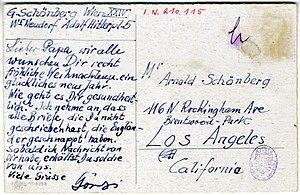
Arnold Schönberg, ou Arnold Schoenberg est un compositeur, peintre et théoricien autrichien né le 13 septembre 1874 à Vienne, et mort le 13 juillet 1951 à Los Angeles. Deux siècles après Jean-Sébastien Bach et Jean-Philippe Rameau, qui avaient posé les fondements de la musique tonale, il chercha à émanciper la musique de la tonalité et inventa le dodécaphonisme, qui aura une influence marquante sur une part de la musique du XXᵉ siècle.